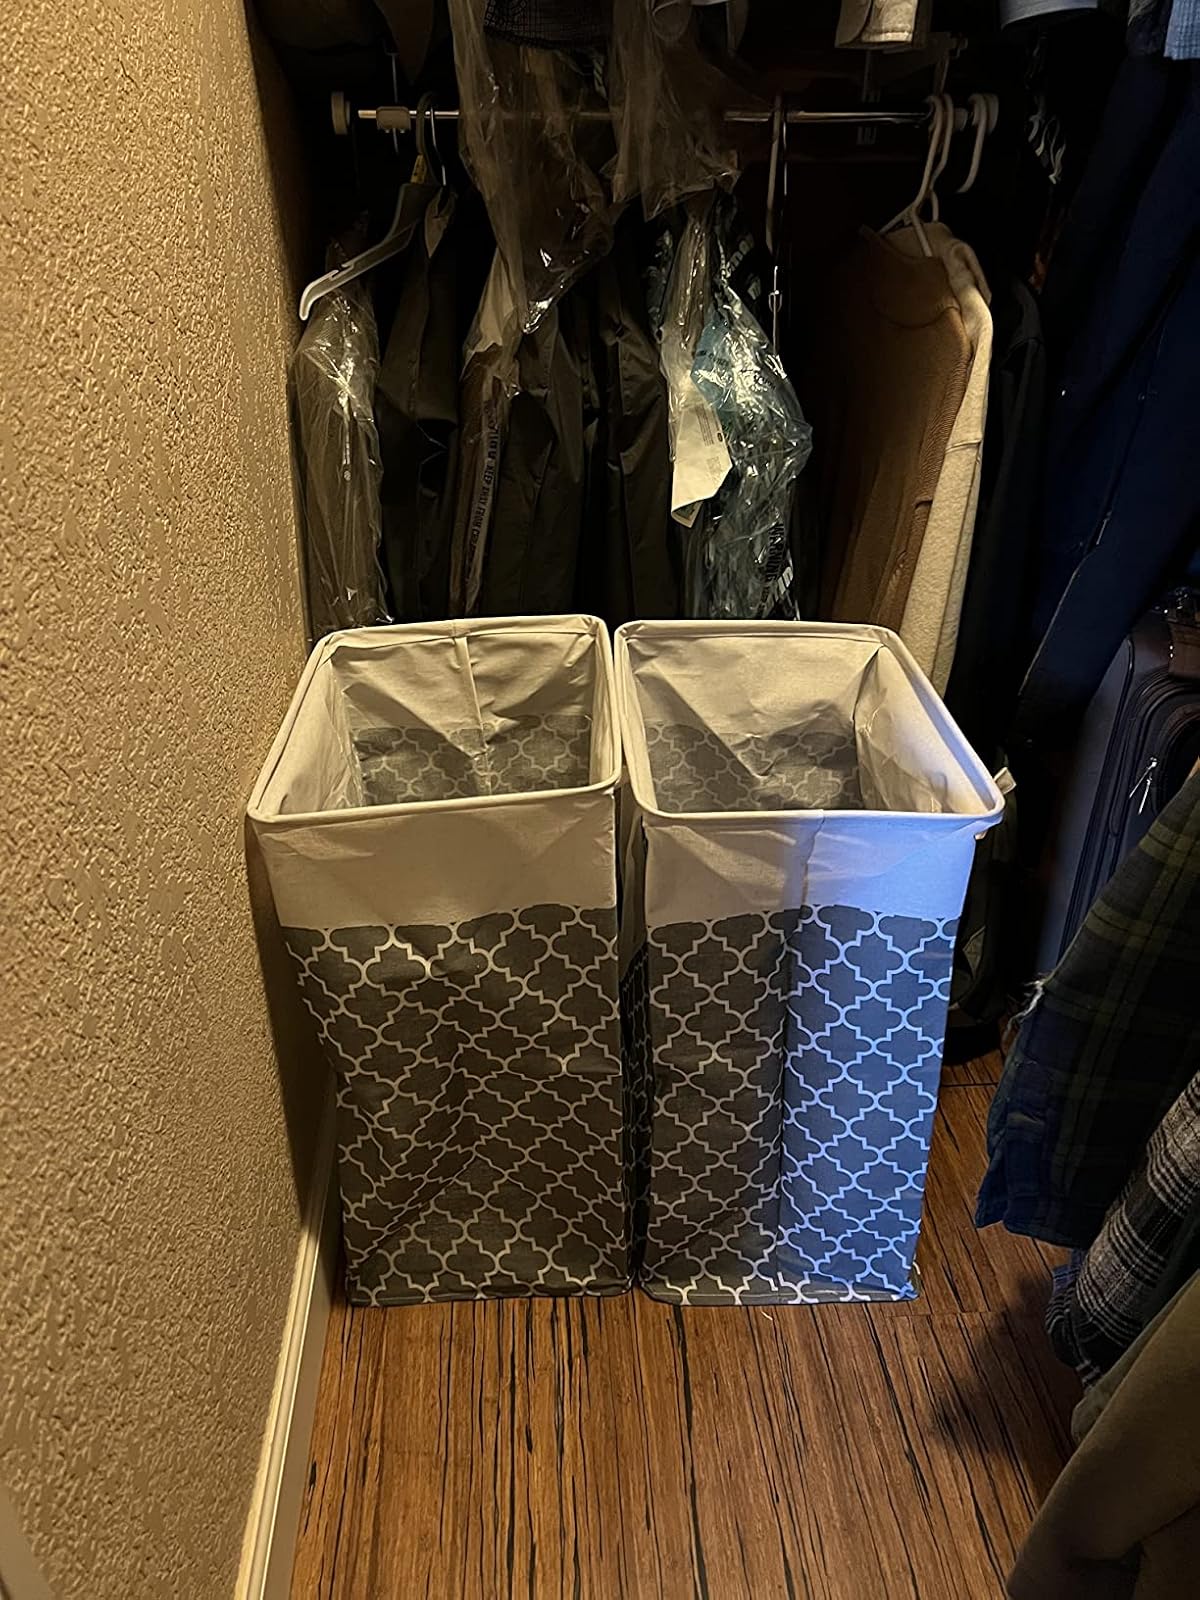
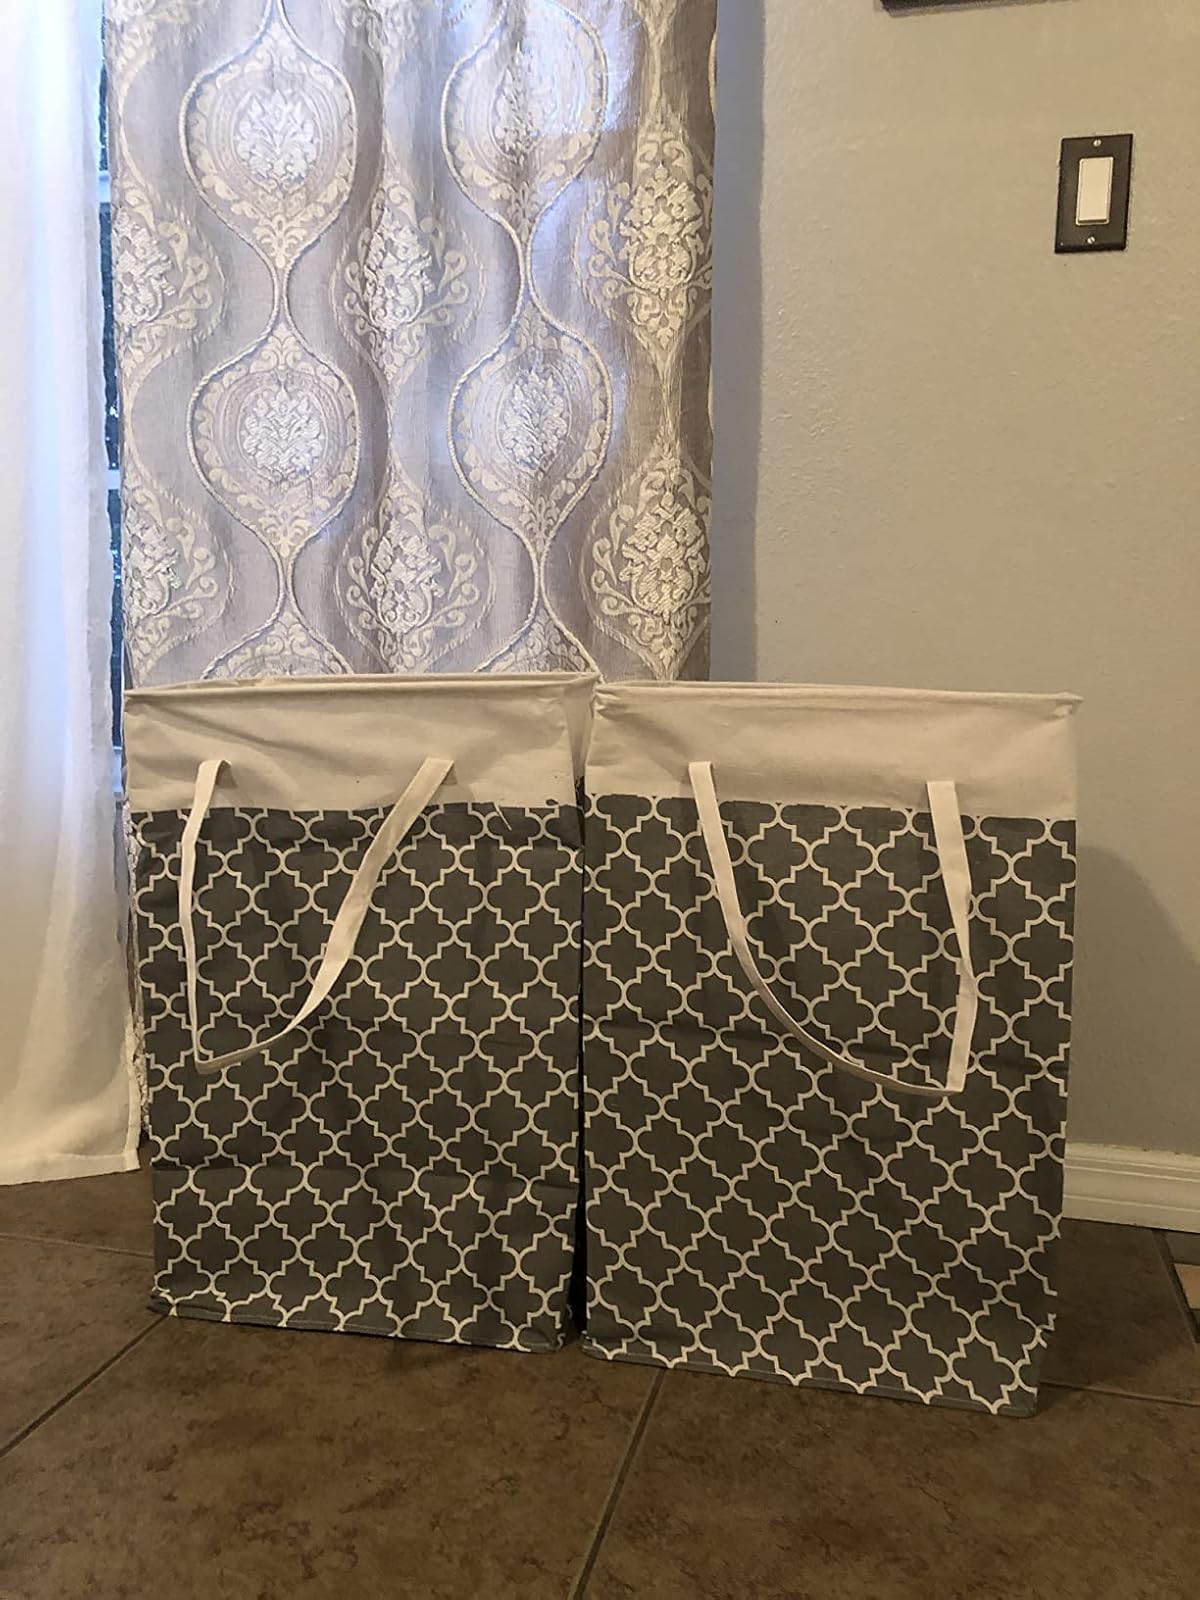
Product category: items_hamper
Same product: yes